Gargar River

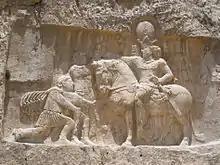
Shapur I victorious over Valerian, as depicted at Naqsh-e Rostam. Shapur used captive Roman architects to build bridges, dams and rivers in Shushtar.

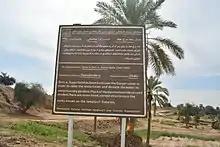
A sign erected by the Khuzestan Cultural Heritage Handicraft and Tourism Organization: "Borj-e-Ayyar Dam has been built over the Gargar Canal in order to raise the water level and deviate the water to neighbouring gardens. Much of the dam has been destroyed and eroded. There are some hand-carved structures in the rocks, known as the temple of Sabe'ein."

Gargar River, is a man-made canal which is a world heritage site and a part of Shushtar Historical Hydraulic System, located in the island city Shushtar, Khuzestan province, Iran from the Sasanian era. Gargar River was registered on UNESCO's list of World Heritage Sites in 2009 and is Iran's 10th cultural heritage site to be registered on the United Nations' list together with the 12 other historical bridges, dams, canals, watermills and buildings as Shushtar Historical Hydraulic System.